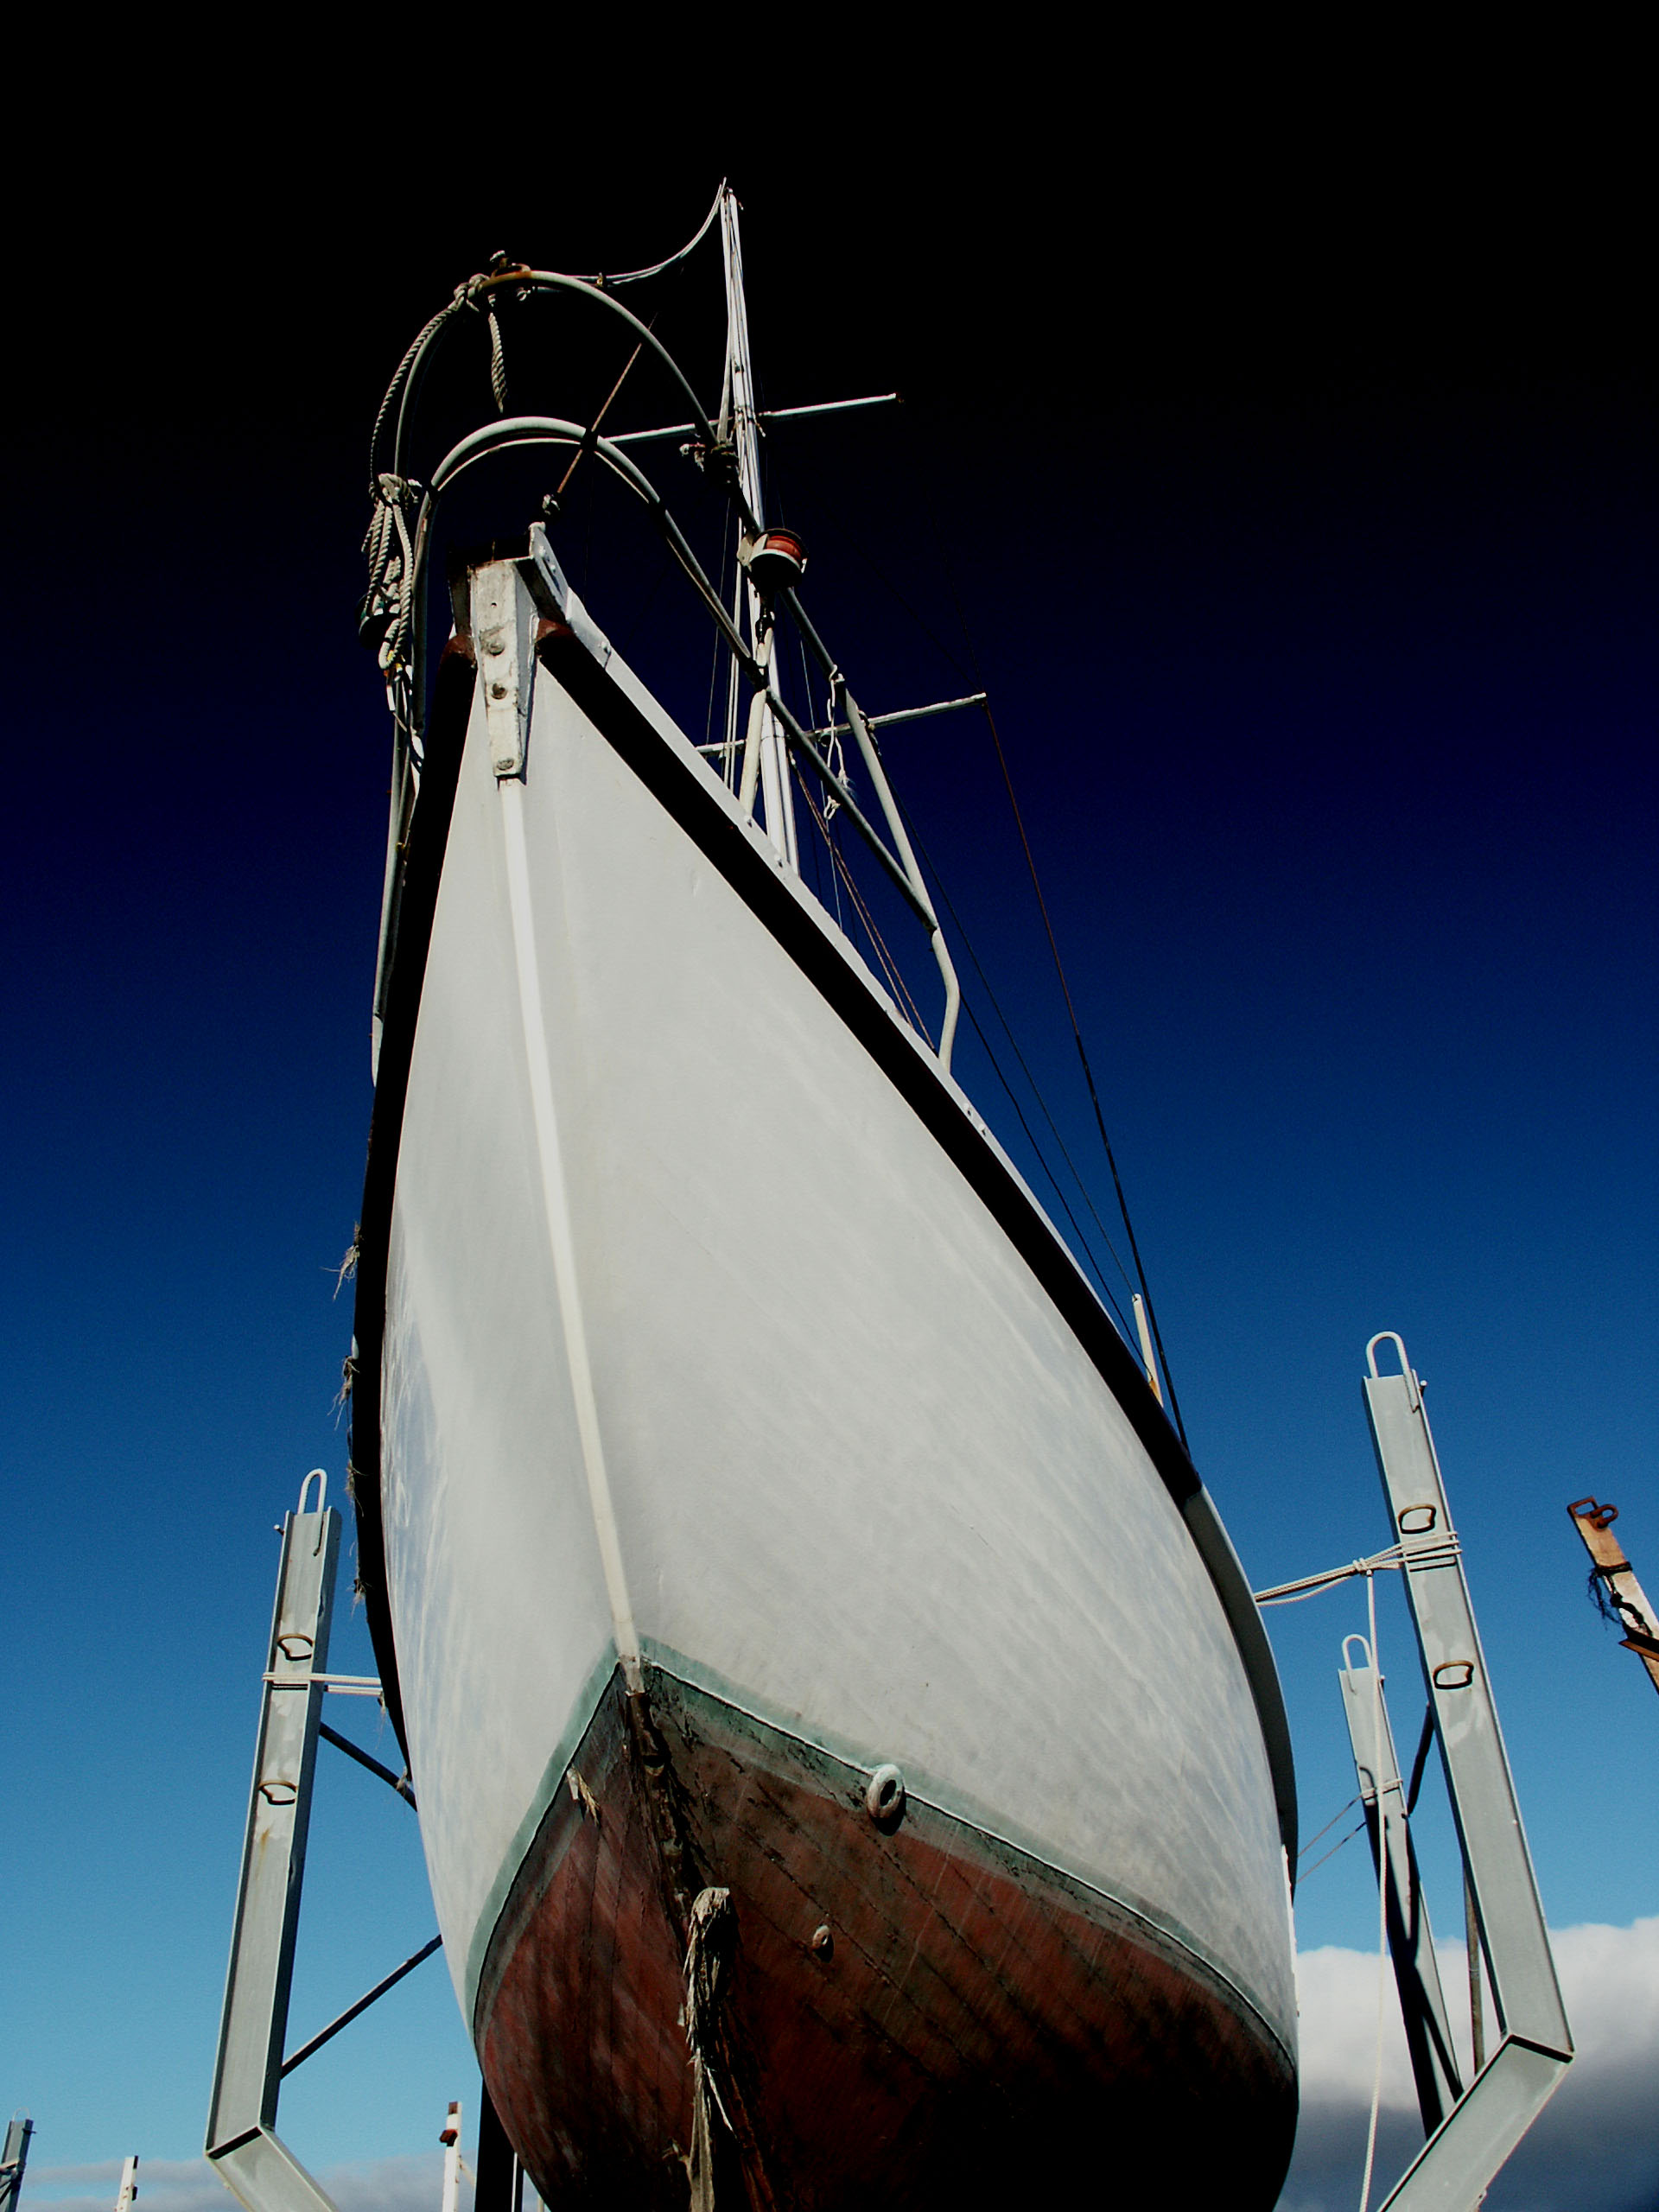
boat, wind, ship, vehicle, mast, sailing, blue, sailboat, boats, ships, sail, ropes, watercraft, bows, bouys, hulls, clets, sailing ship, caravel